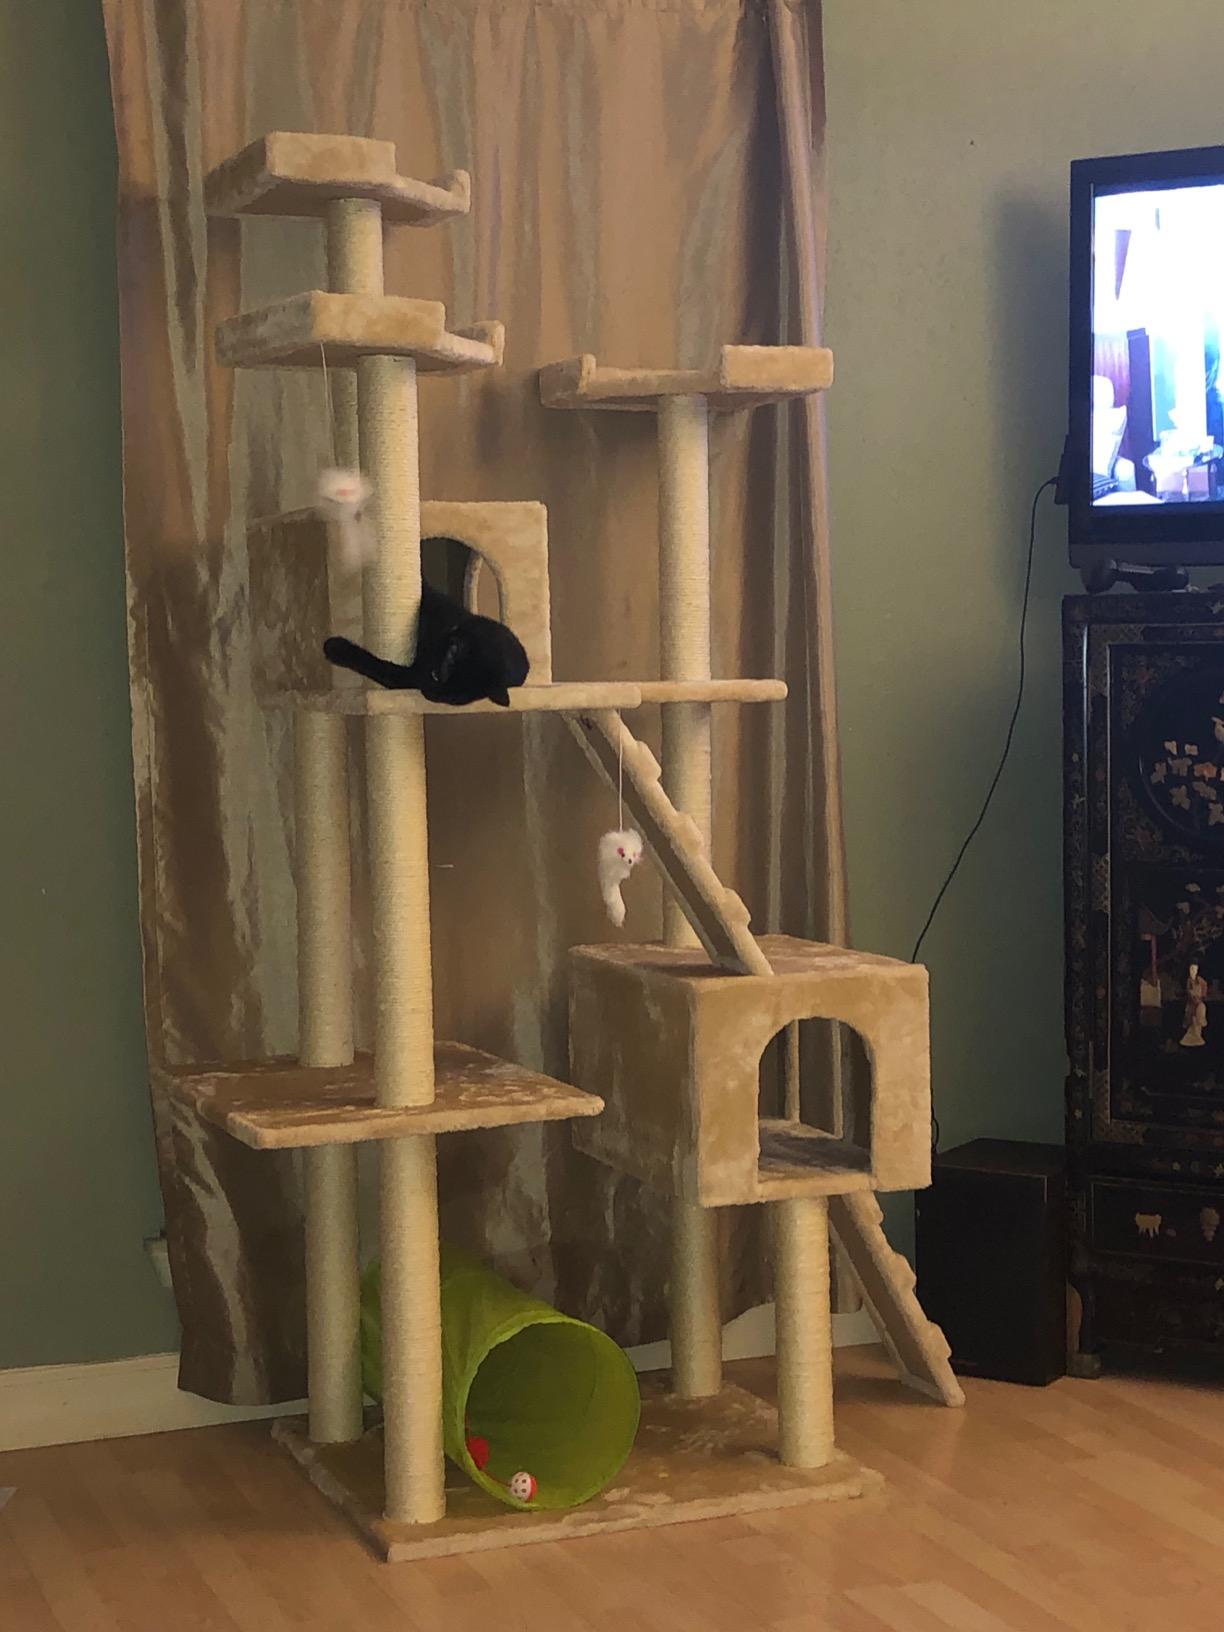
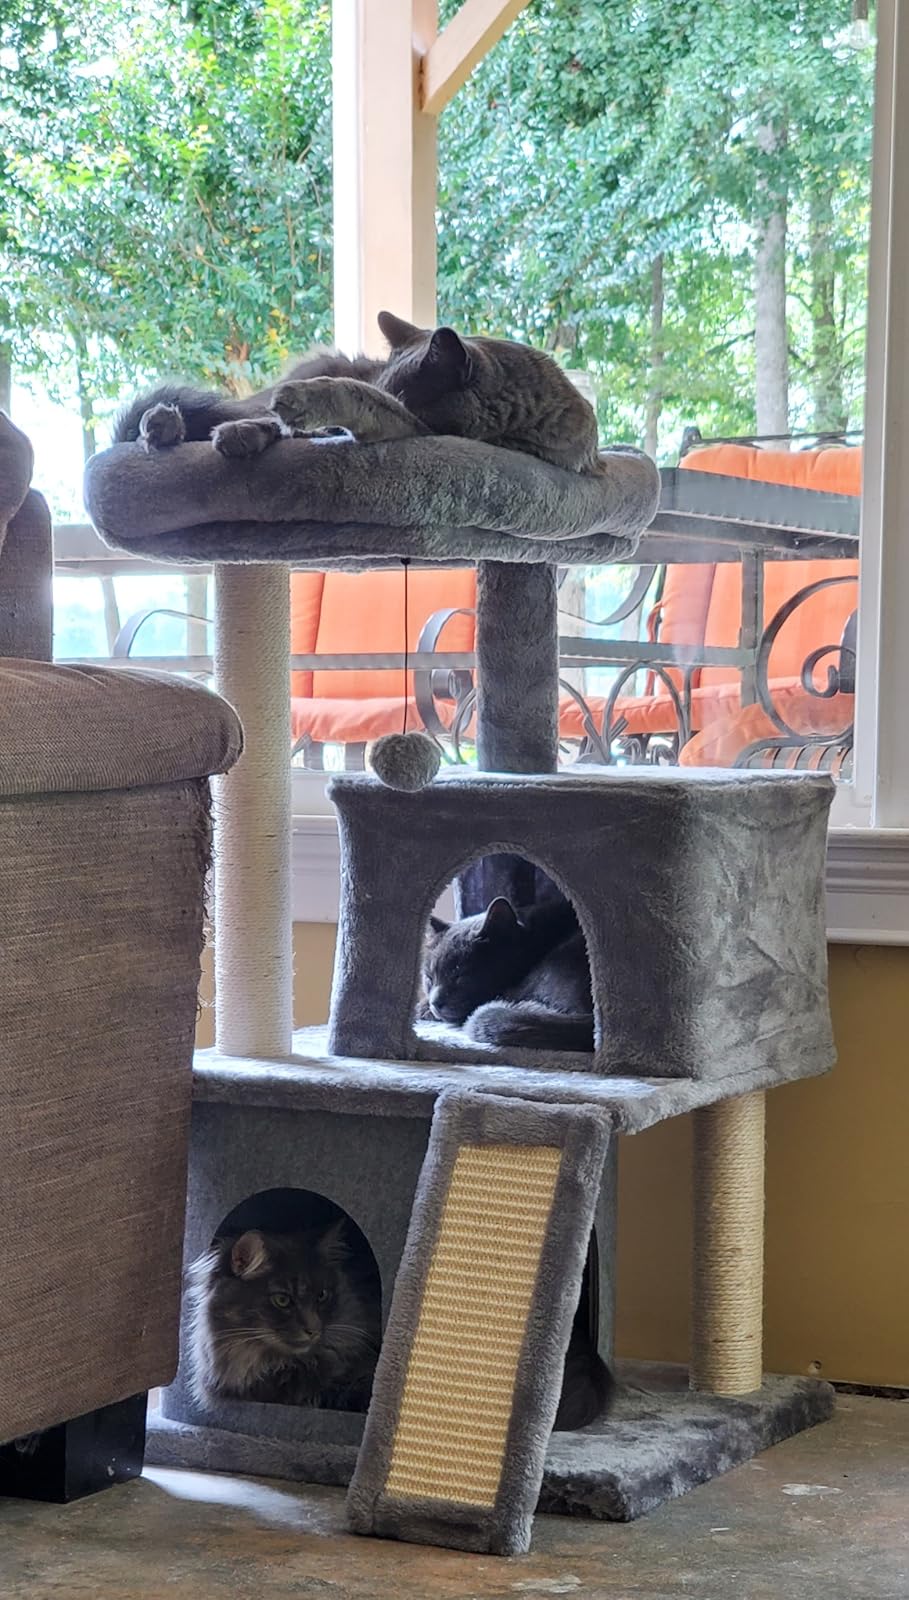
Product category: items_cat tree
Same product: no